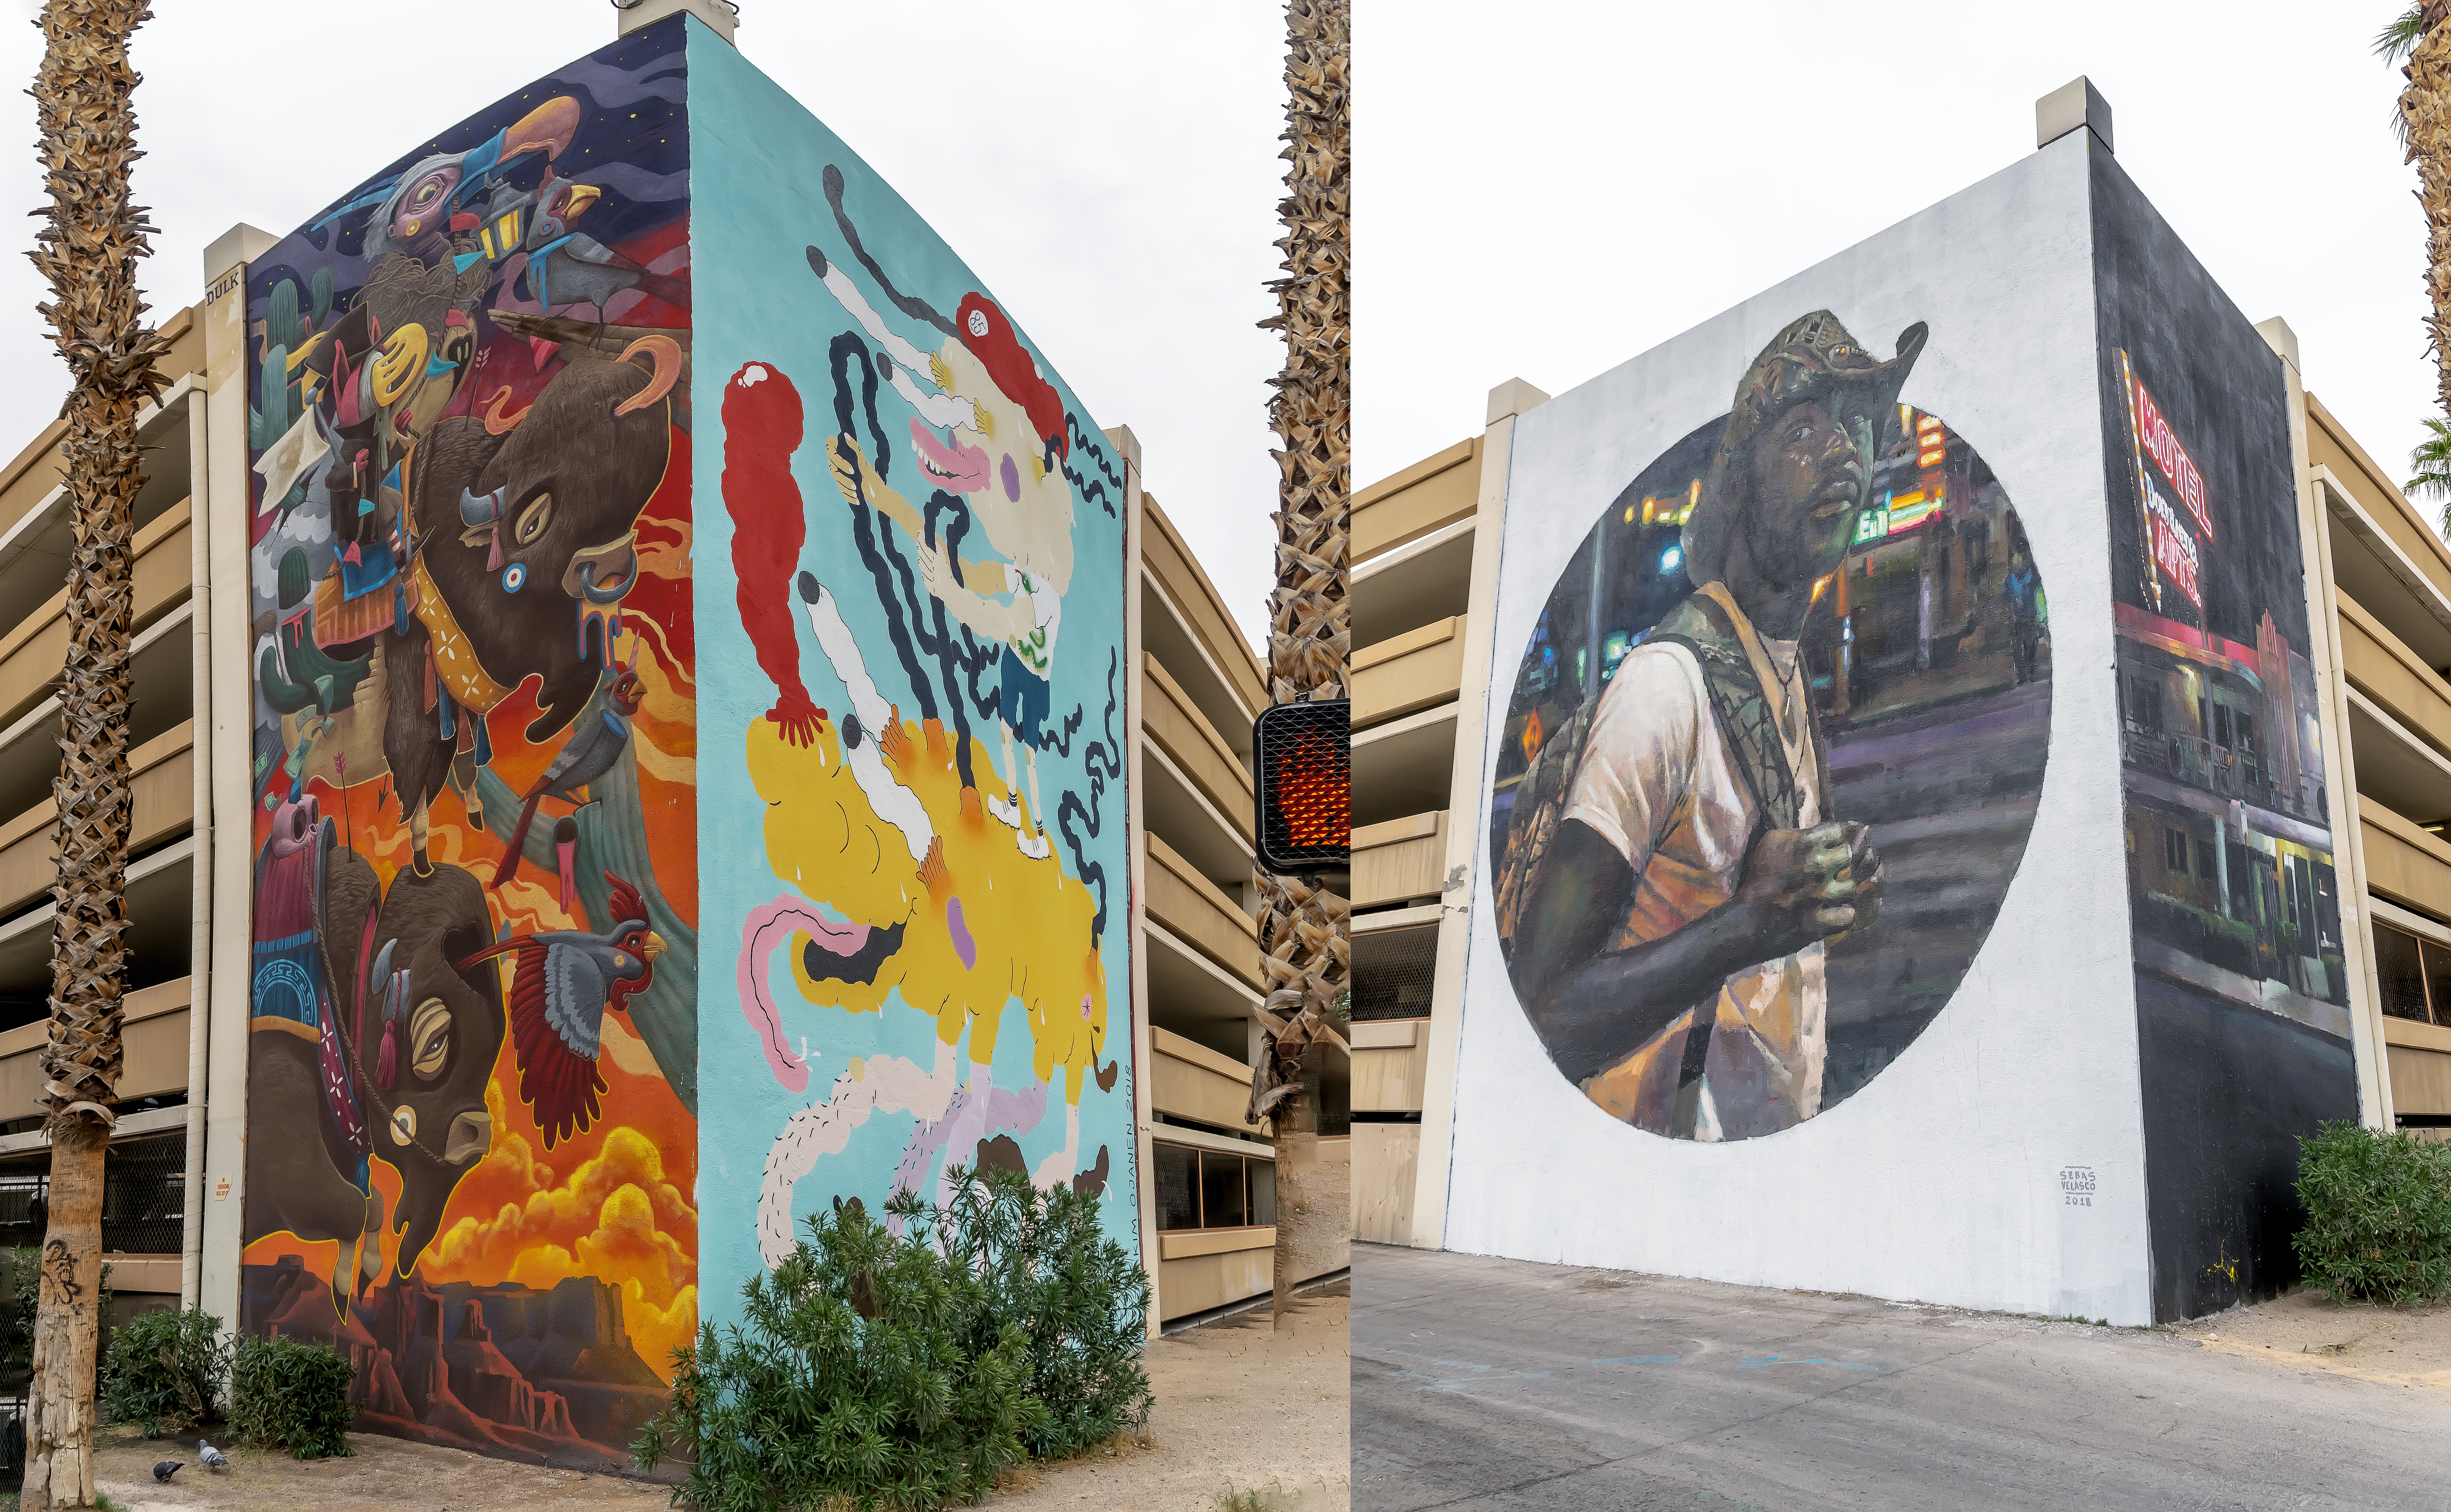
geotagged, las vegas, Las Vegas DownTown, nevada, united states, usa, a6500, abstract art, art, city, City of Las Vegas, city scene, cityscape, Clark County, Clark County Nevada, Clark County NV, downtown las vegas, feet, fremont, Fremont District, Fremont District Las Vegas, Fremont Street, Fremont Street Experience, Fremont Street Las Vegas, graffiti, Las Vegas Attraction, Las Vegas Graffiti, Las Vegas NV, Las Vegas Photography, Las Vegas Public Art, Las Vegas Sights, Las Vegas Street Art, Las Vegas Street Photography, Las Vegas Streets, las vegas strip, Las Vegas Vacation, model, mural, murals, Nevada Tourism, portrait, public art, scenic, sightseeing, sin city, sony, SONY a6500, SONY Alpha 6500, sony mirrorless, spray paint, street, street art, street photography, streetscape, tourism, tourist attraction, travel, travel photography, urban, Vacation Photo, vegas strip, wall art, wall, visual arts, architecture, urban area, facade, artwork, building